History of Lebanon under Ottoman rule

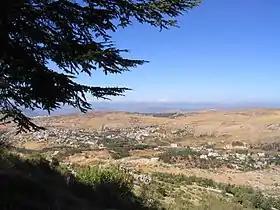
The village of Baruk ("pictured in 2005") was the headquarters of Qurqumaz, the grandson of Fakhr al-Din I and ancestor of Fakhr al-Din II

The three Ma'nids likely shared the chieftainship of the Chouf, though the length and nature of the arrangement is not known. Zayn al-Din is assumed by the modern historian Abdul-Rahim Abu-Husayn to be the "Zayn Ibn Ma'n" mentioned in an Ottoman register as the owner of a dilapidated watermill with two millstones in 1543, while Ibn Tulun's reference to a part of the Chouf as "Shuf Sulayman Ibn Ma'n" in 1523 likely refers to Alam al-Din Sulayman. Neither Zayn nor Sulayman are mentioned by later chroniclers of the Ma'nids, likely for political reasons related to the chroniclers' association to the Ma'nid line of Qurqumaz. The latter was based in the Chouf village of Baruk, where he gave refuge to members of the Sayfa family after their flight from Akkar in 1528. Qurqumaz's establishment in Baruk instead of his predecessors' apparent seat in Deir al-Qamar may have been related to a conflict with Alam al-Din Sulayman, who may have controlled Deir al-Qamar at the time, or a division of the Chouf between the Ma'nid chieftains.